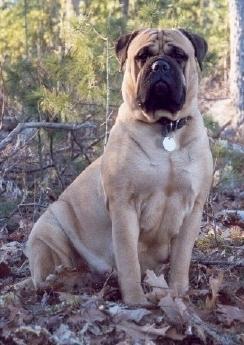
bull_mastiff